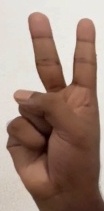
ASL sign: 2